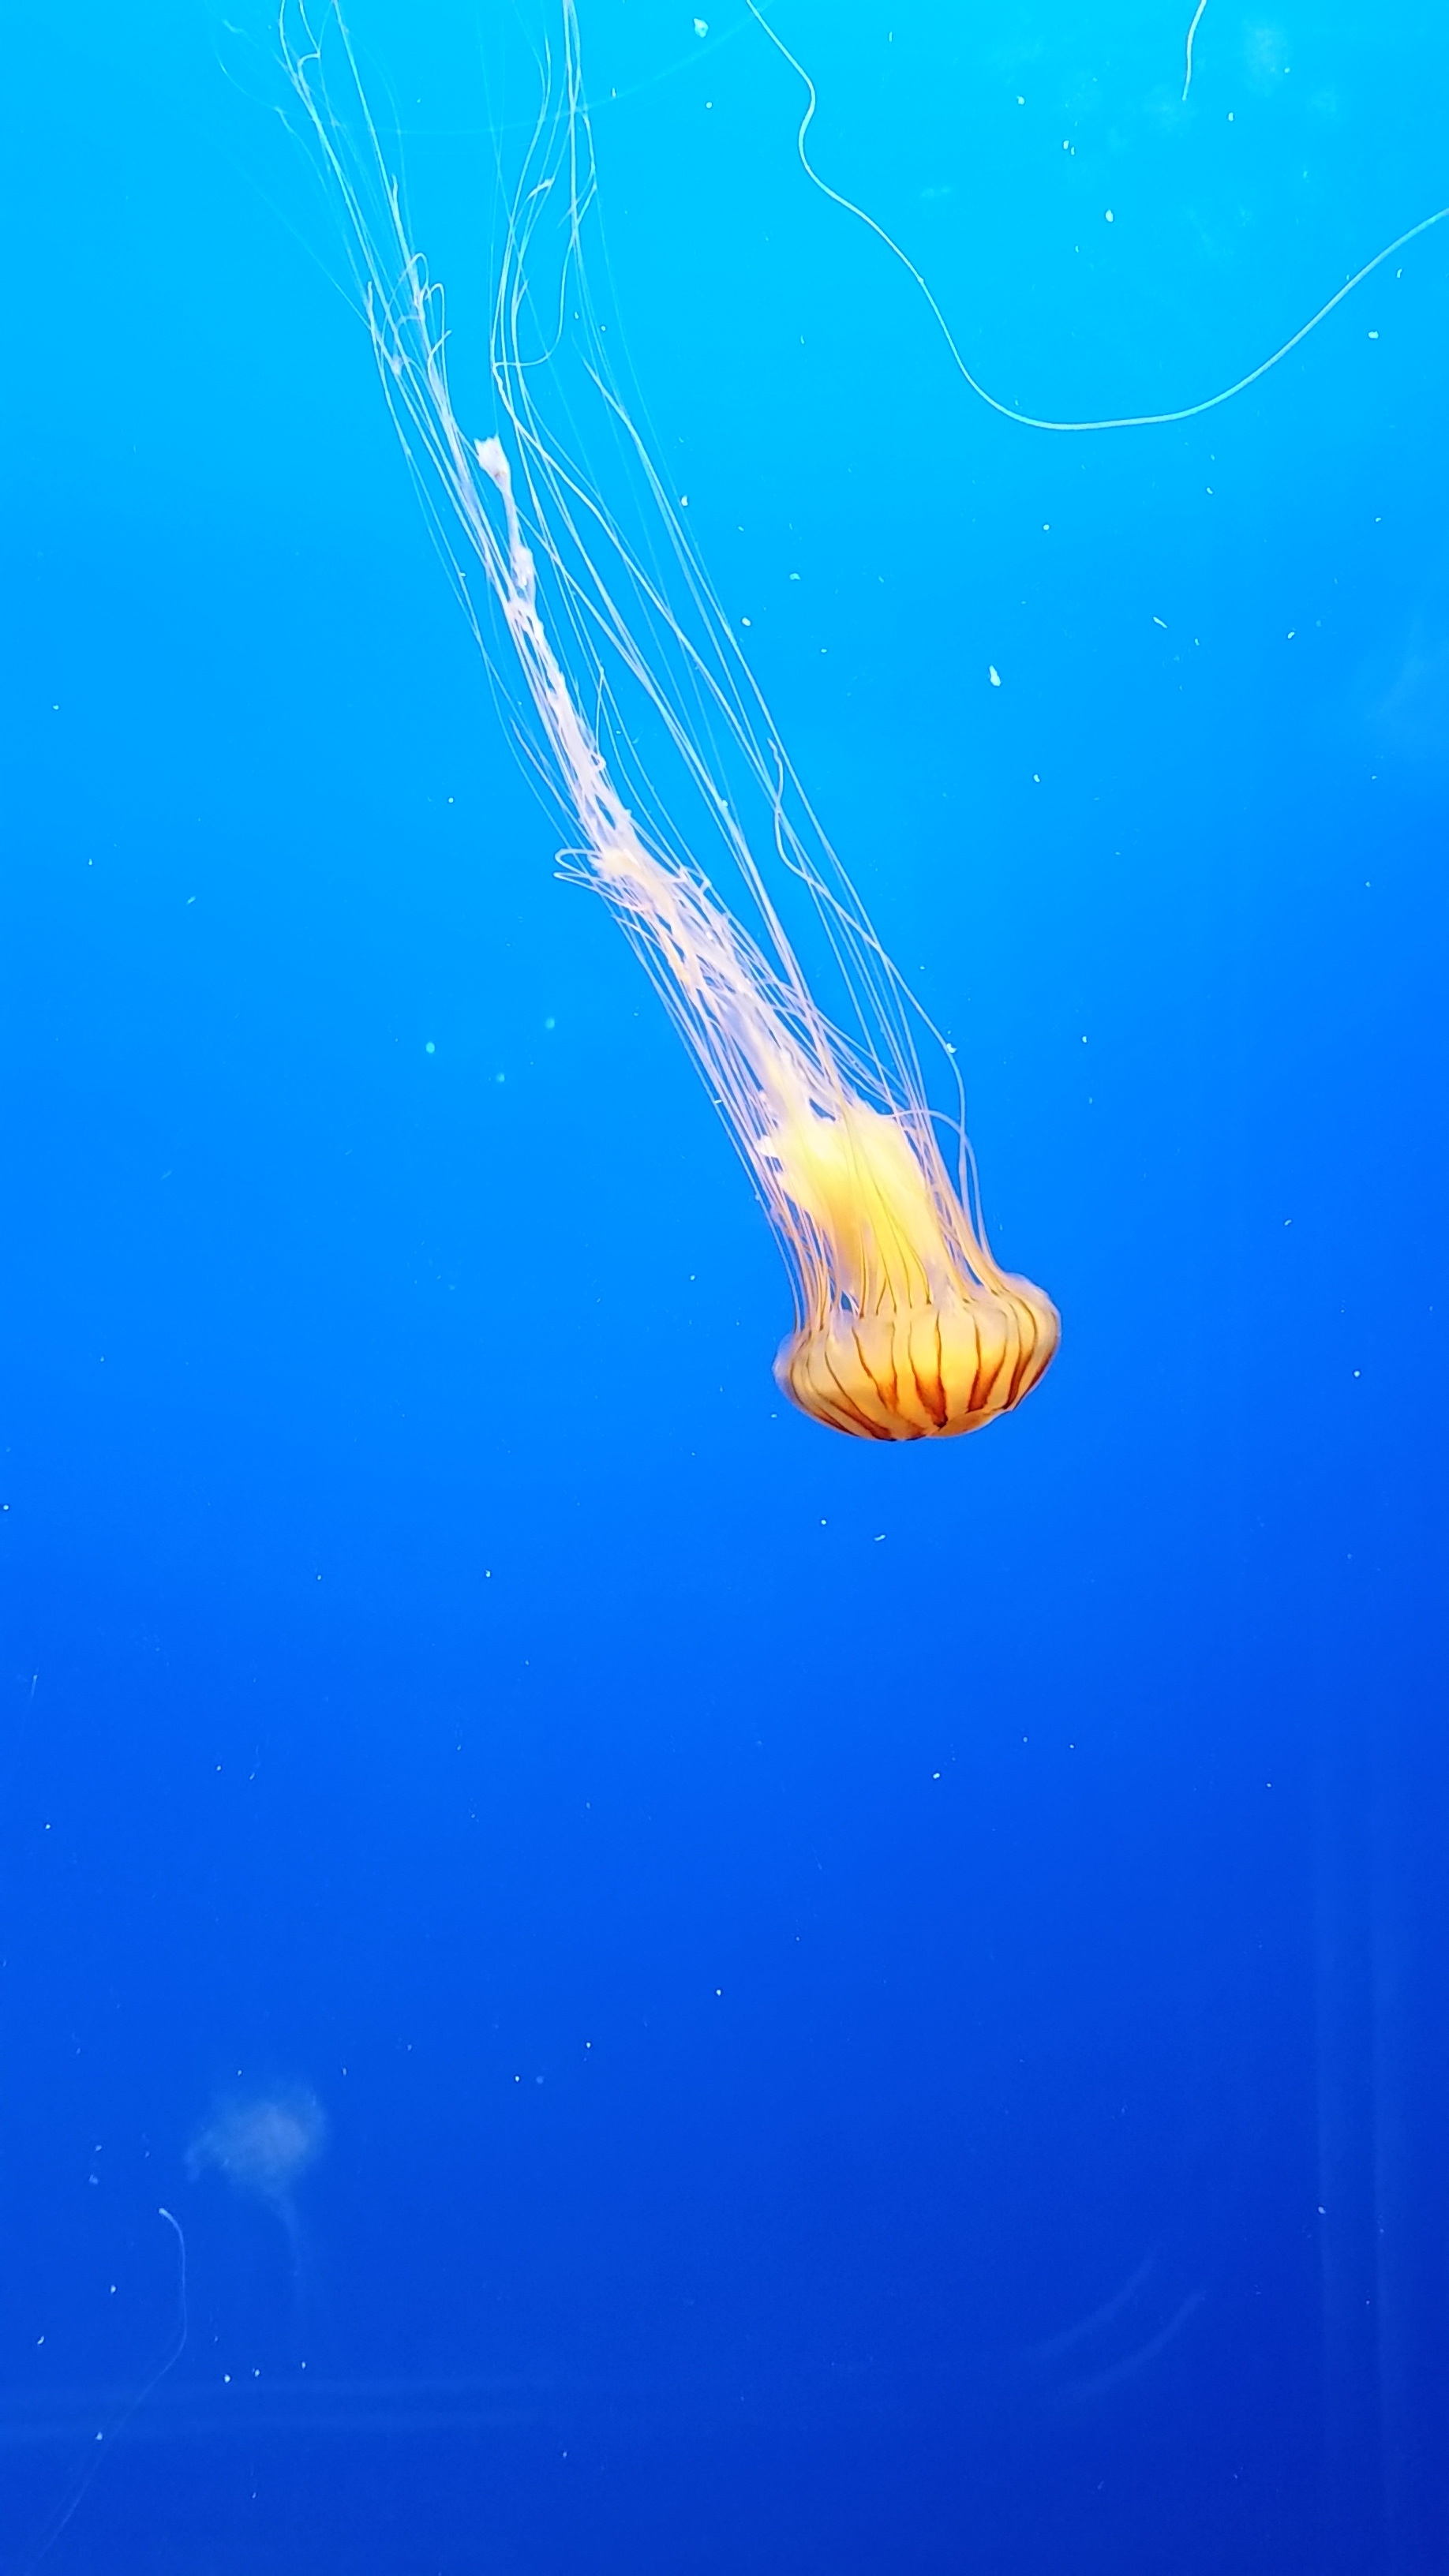
sea, water, underwater, zoo, biology, jellyfish, invertebrate, aquarium, cnidaria, marine, zoo animals, toledo zoo, marine biology, marine invertebrates